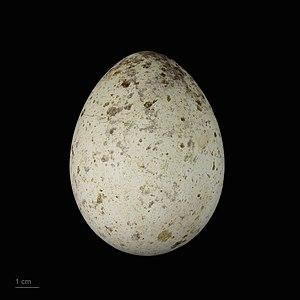
L’Aigle ibérique est une espèce de rapaces diurnes appartenant à la famille des Accipitridae. Il a été longtemps considéré comme une sous-espèce de l'Aigle impérial mais en 1996 les travaux des chercheurs Seibold, Helbig, Meyburg, Negro et Wink sur l'ADN des deux populations d'oiseaux ont démontré qu'il s'agit en réalité de deux espèces distinctes. Cet aigle, classé comme espèce en danger et vulnérable, vit dans un habitat restreint et de nombreuses menaces pèsent sur lui, faisant de ce rapace l’un des plus rares au monde.